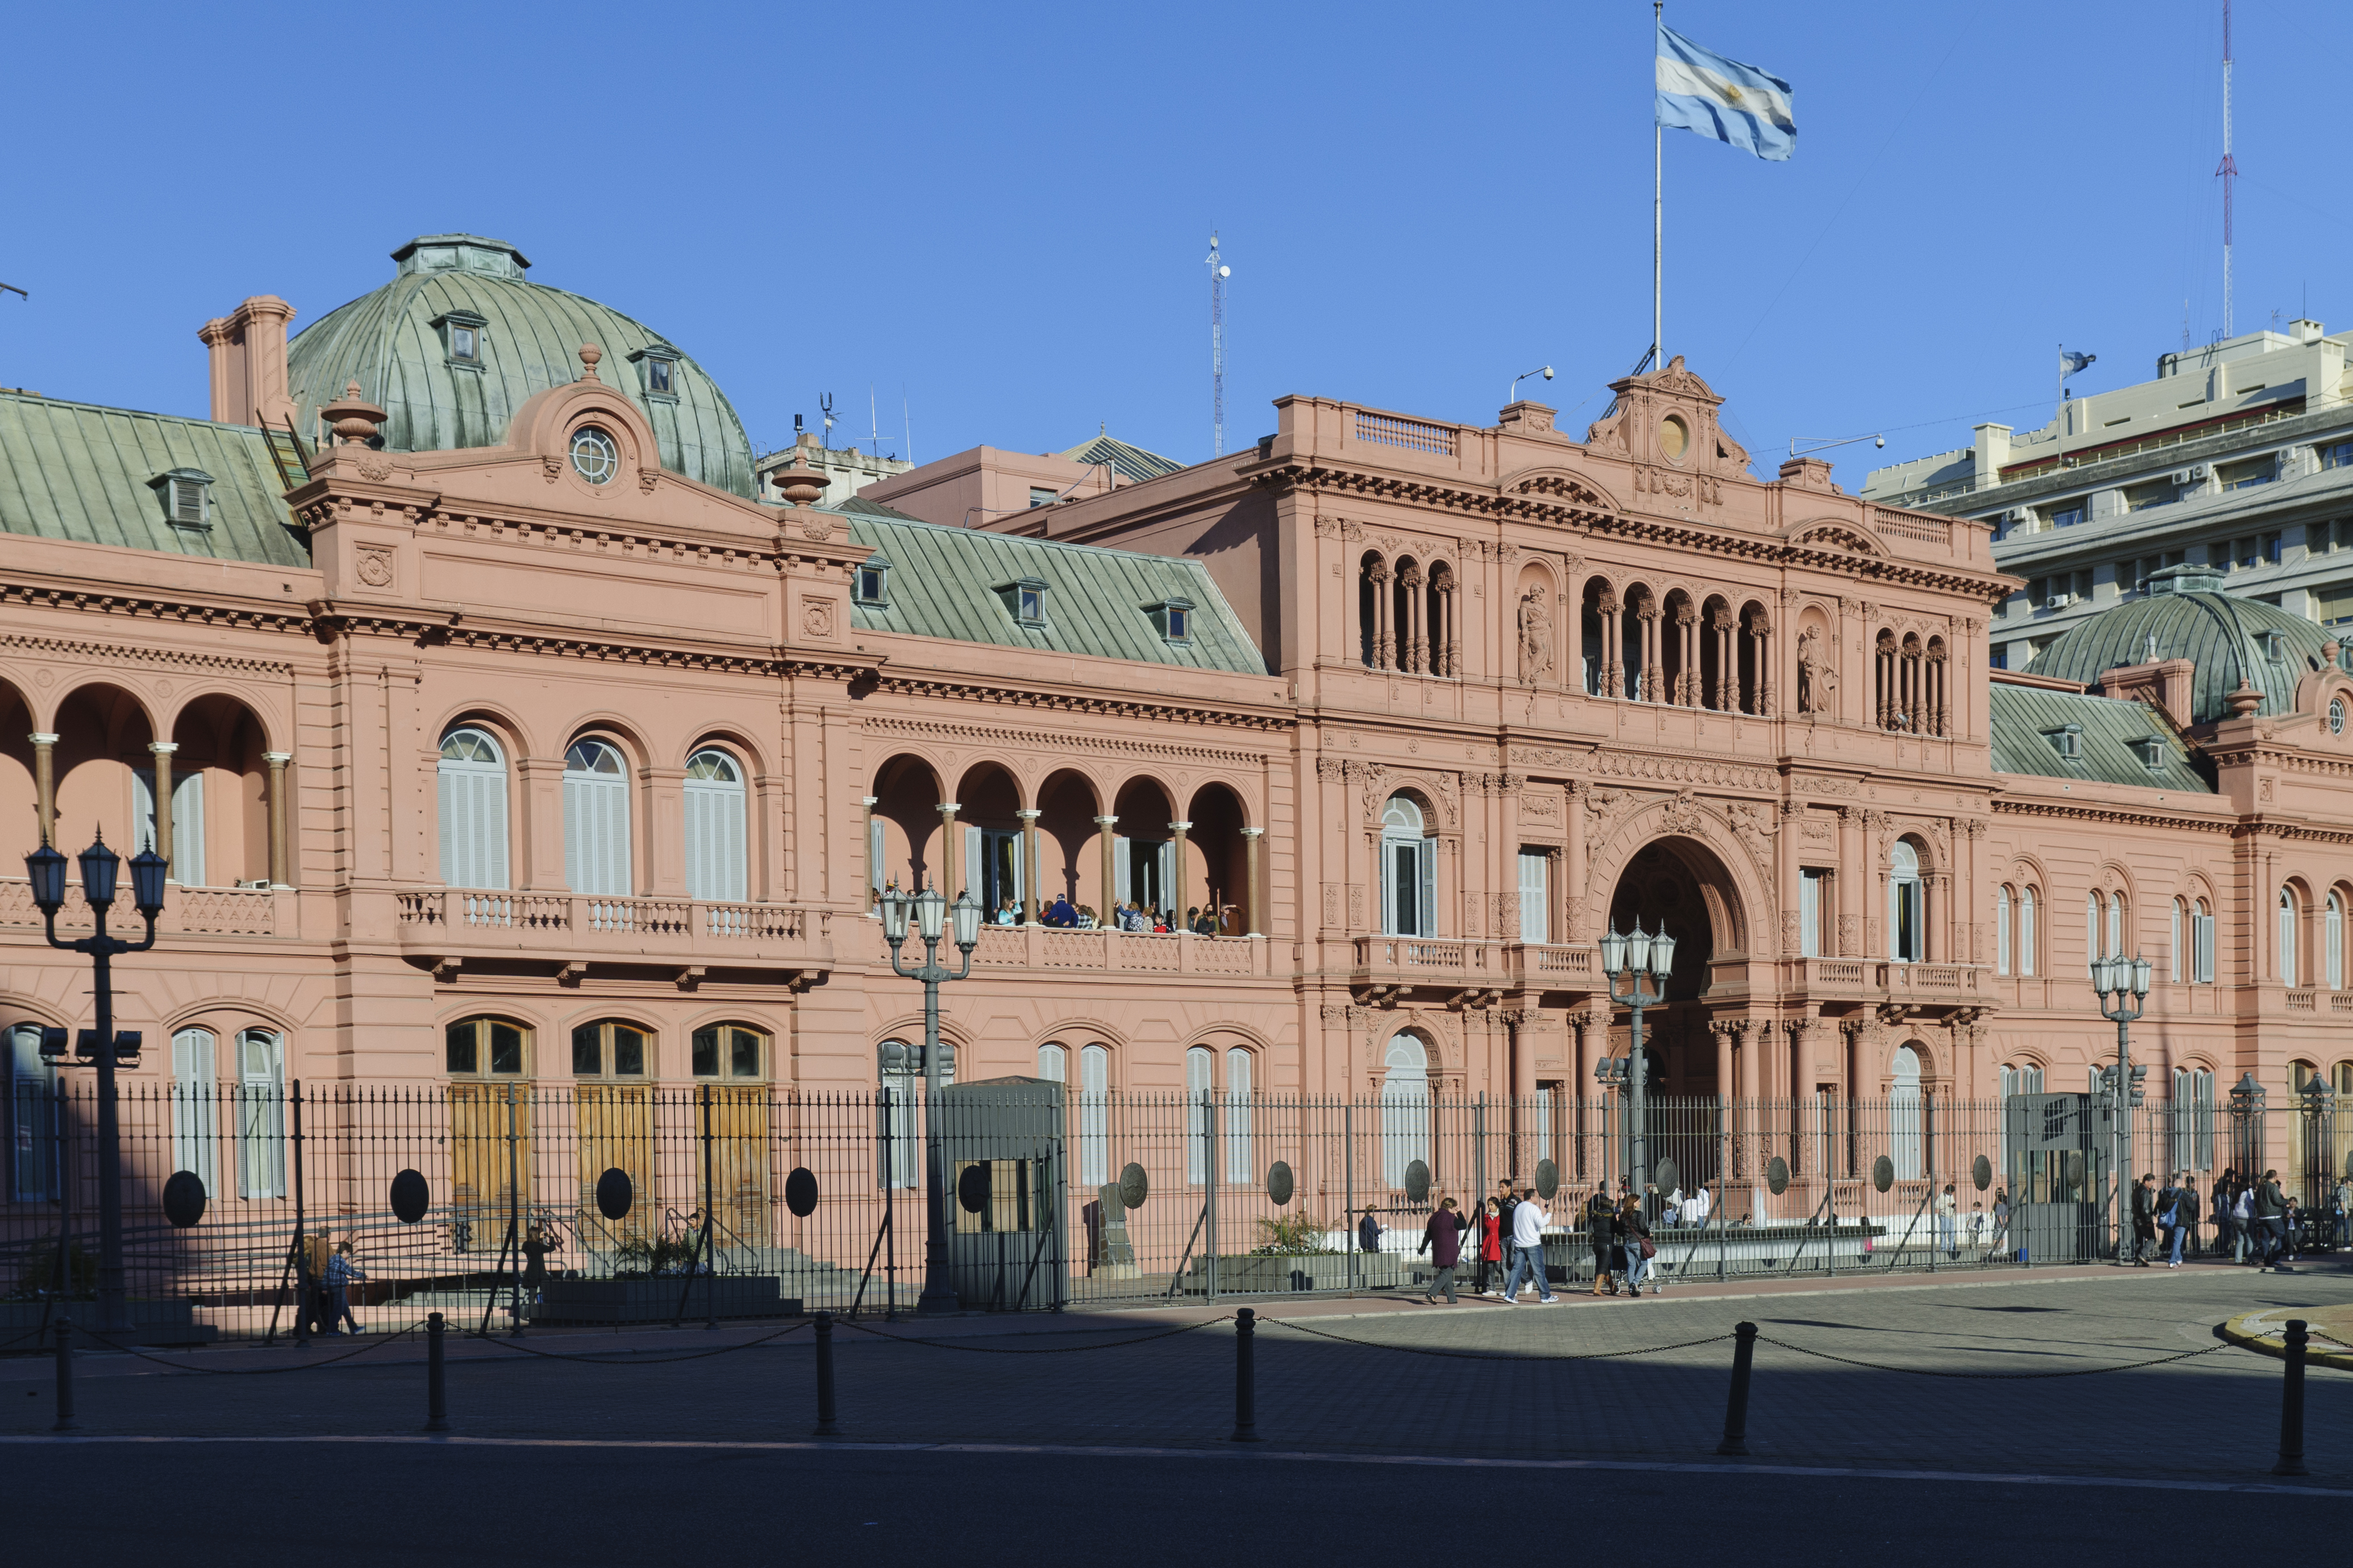
architecture, town, building, palace, city, cityscape, downtown, plaza, landmark, facade, nikon, argentina, town square, buenosaires, aires, d300, approved, ancient rome, ancient history, human settlement